IV Corps Observation Group

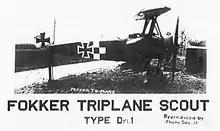
Captured Fokker Dr.I fighter at Coblenz Airfield

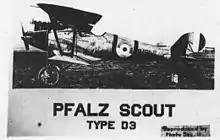
Captured Pfalz D.III fighter

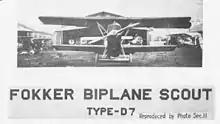
Captured Fokker D.VII fighter

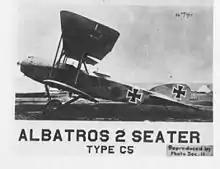
Captured Albatros C.V reconnaissance aircraft

After the Armistice with Germany and the conclusion of the war, squadron flying continued on a limited basis to keep the pilots proficient in their skills. However, the main endeavors of the Group was Army administrative paperwork. During the weeks following the signing of the Armistice, the IV Corps Observation Group was relieved from Second Army on 21 November 1918 and transferred to the new Third Army Air Service, which was assigned to the Third Army's march to the Rhine River and the Occupation of the Rhineland.